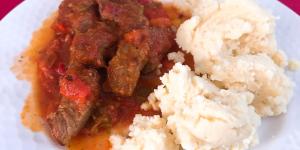
estofado de ternera facil de hacer